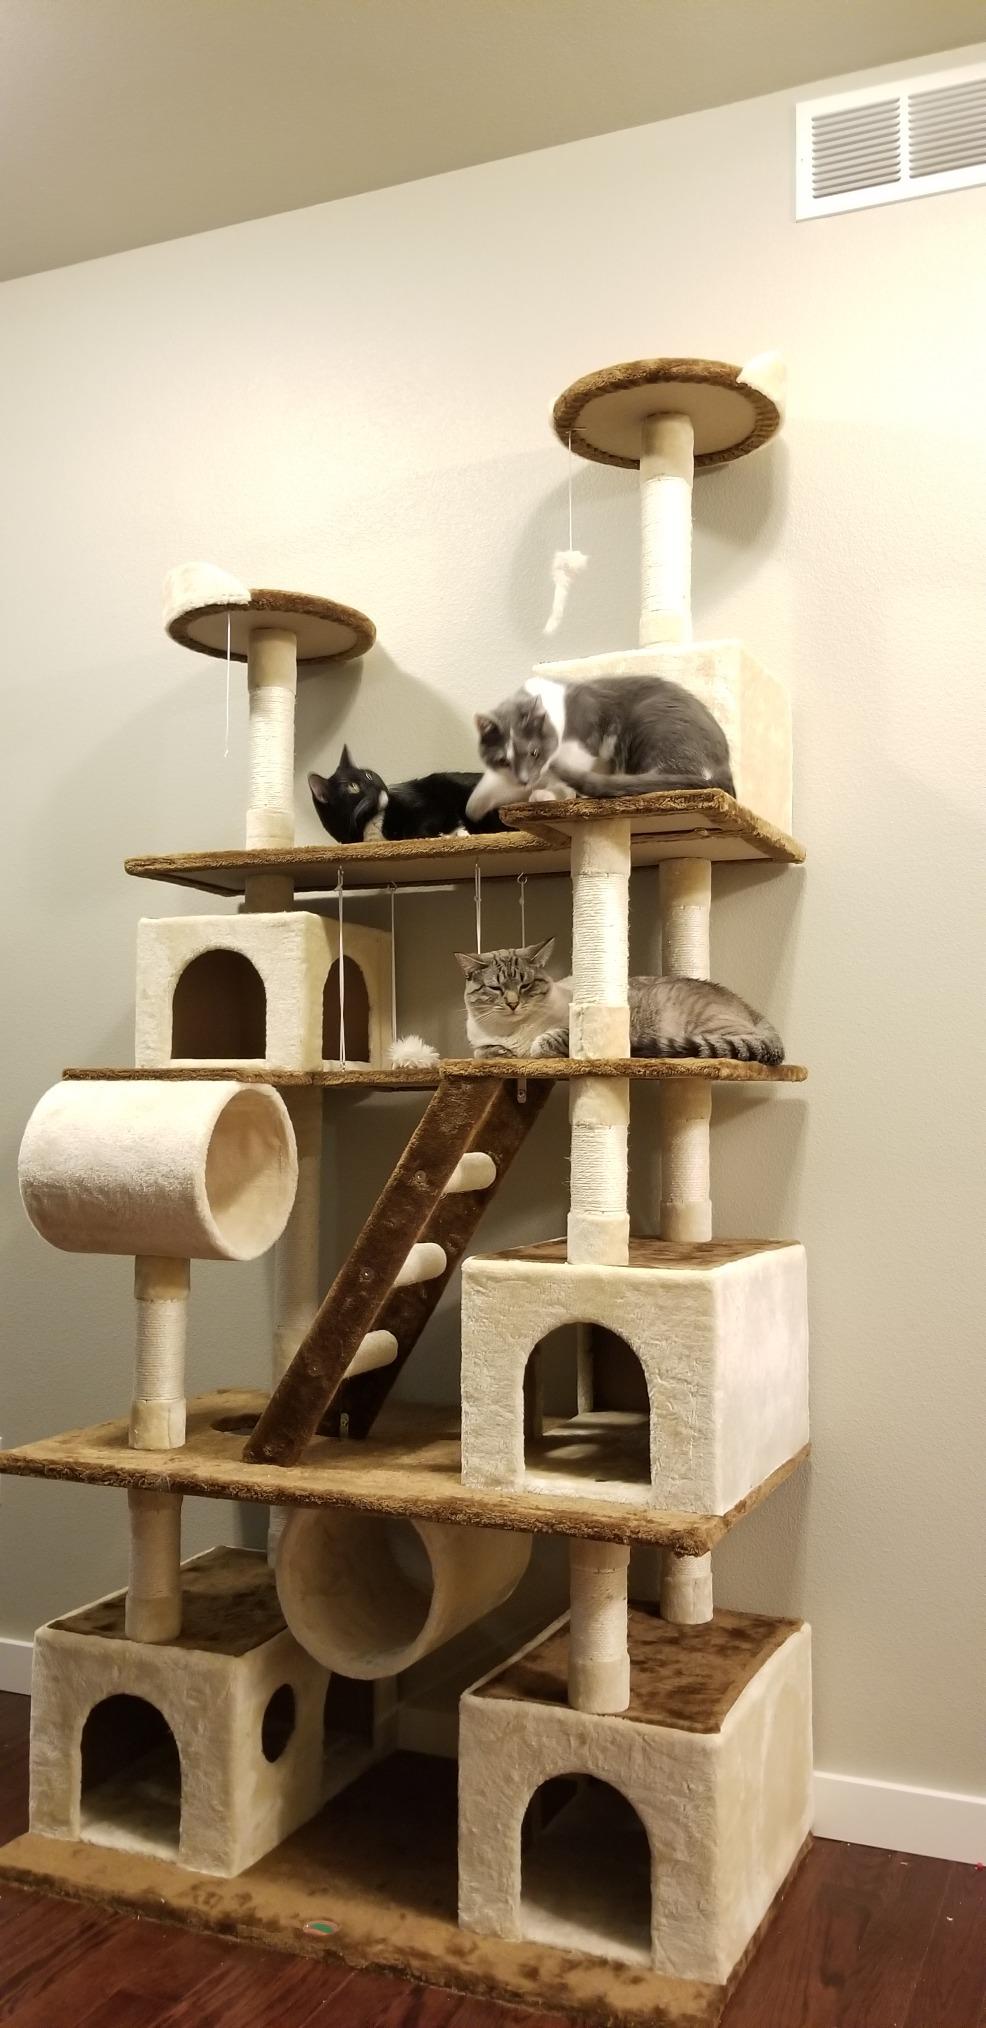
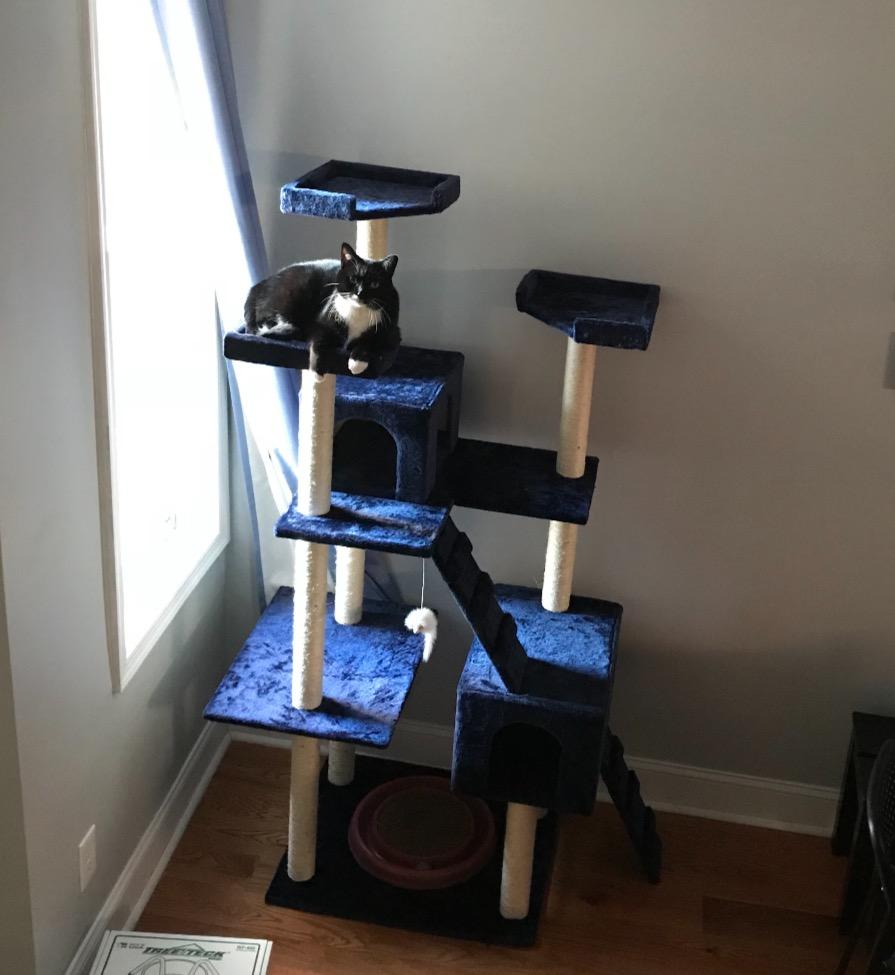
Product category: items_cat tree
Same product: no